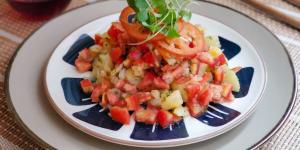
escribano arequipeno